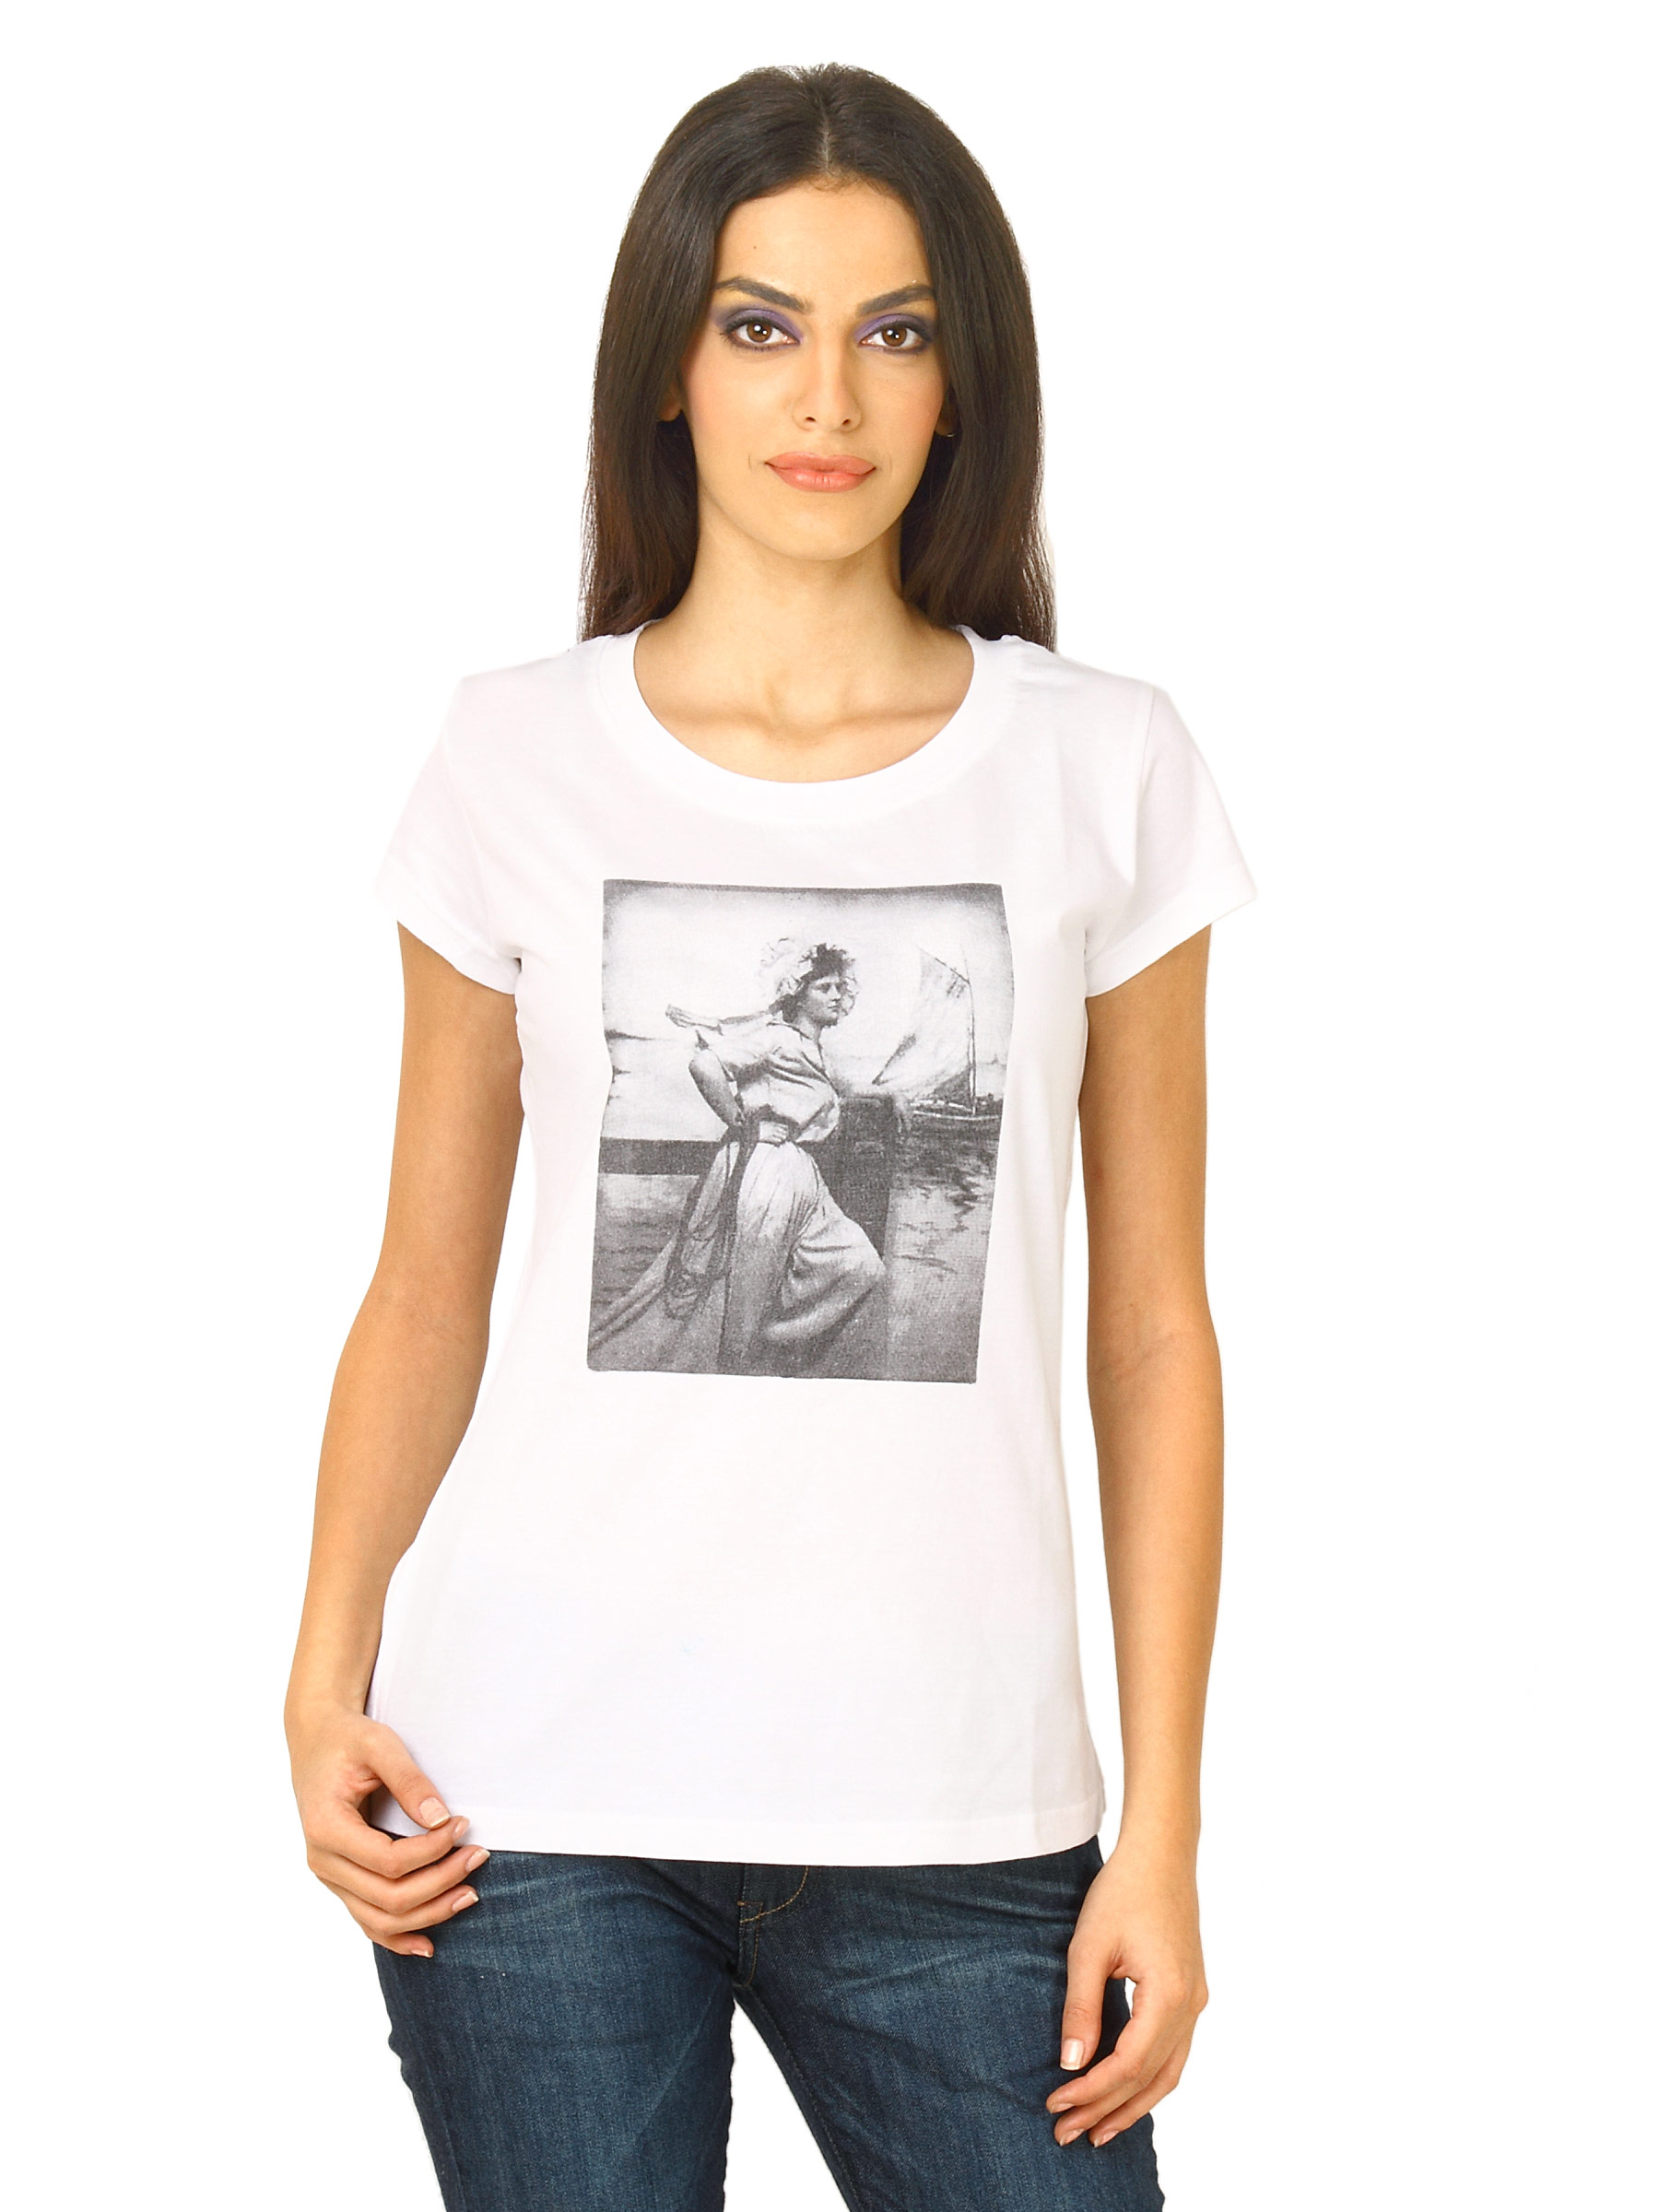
Flying Machine Women RN HS White T-shirt
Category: Apparel / Topwear / Tshirts
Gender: Women
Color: White
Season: Fall 2011
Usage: Casual